Dariusz Gnatowski

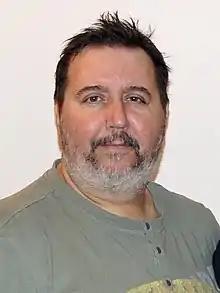
Dariusz Gnatowski in 2011

Dariusz Gnatowski (24 May 1961 – 20 October 2020) was a Polish actor. He was known for his roles in "Demons of War" (1998), "With Fire and Sword" (1999) and most importantly for his role as Arnold Boczek in the sitcom "Świat według Kiepskich".